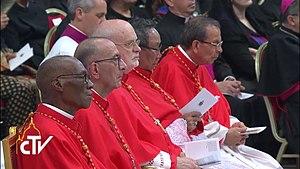
Les futurs cardinaux Jean Zerbo, Juan José Omella Omella, Anders Arborelius, Louis-Marie Ling Mangkhanekhoun et Gregorio Rosa Chávez juste avant leur imposition de la barrette cardinalice au cours du consistoire ordinaire public donné par le pape Franciscus le 28 juin 2017.